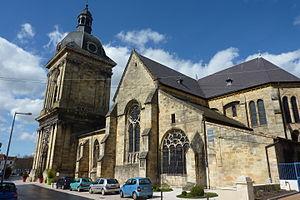
Façade sud de l'église Notre-Dame de Bar-le-Duc, montrant le chœur, le transept, et le clocher-porche.
L'église Notre-Dame est une église située à Bar-le-Duc dans le département de la Meuse en région Lorraine.